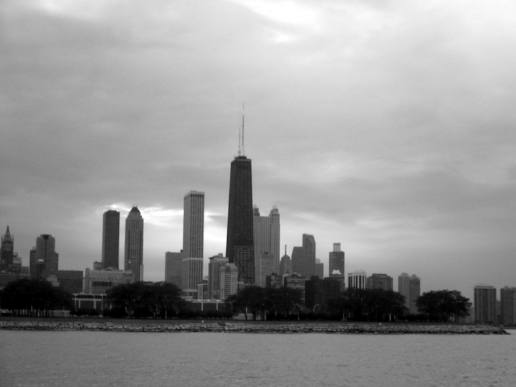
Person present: No